Ratnagiri, Odisha

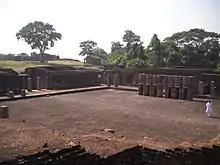
Monastery 1 courtyard; the main stupa in the distance at left

Monastery 1 is among the largest of the three monasteries, with an overall size of 55 square metres, including 21 square metres for the paved central courtyard. It had at least two storeys, but everything above the ground floor has now collapsed. There are 24 surviving cells on the ground floor, relatively large and probably occupied by more than one monk. One was used as the monastery treasury. They are windowless, and were fitted with wooden doors, and probably locks. Across the courtyard from the entrance, which has two layers of porch, is the main shrine, whose elaborately sculpted facade is now isolated in the courtyard. The main shrine image is a colossal seated Buddha, high including the base, flanked by smaller standing figures of Padmapani and Vajrapani holding chamaras. These are in chlorite, with the Buddha carved in a number of horizontal sections.